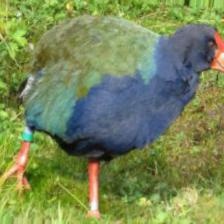
Species: TAKAHE
Scientific name: PORPHYRIO HOCHSTETTERI
ImageNet parent category: european_gallinule